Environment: real
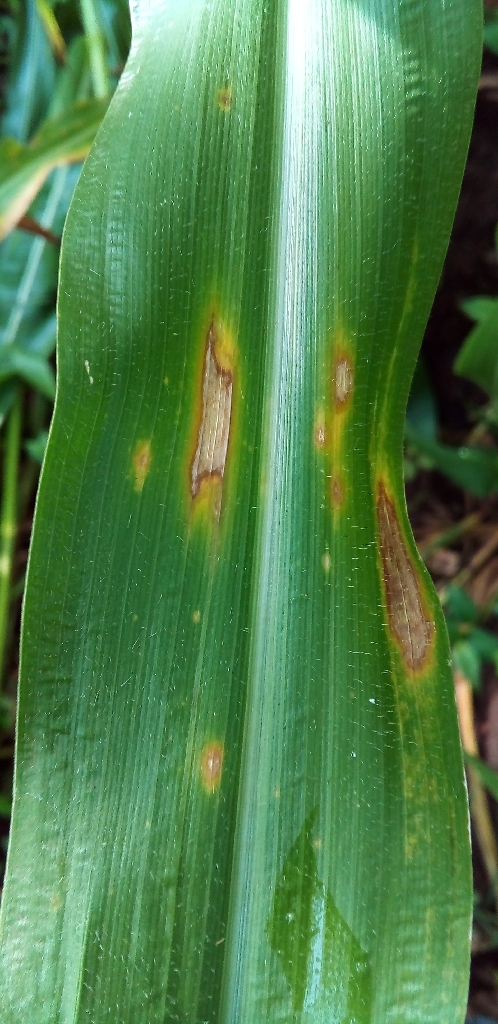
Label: northern_corn_leaf_blight